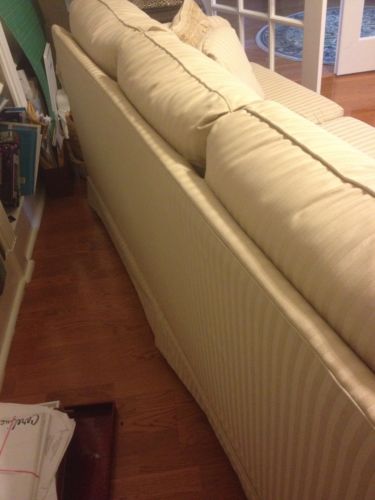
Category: sofa